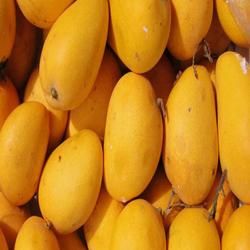
Label: Mango